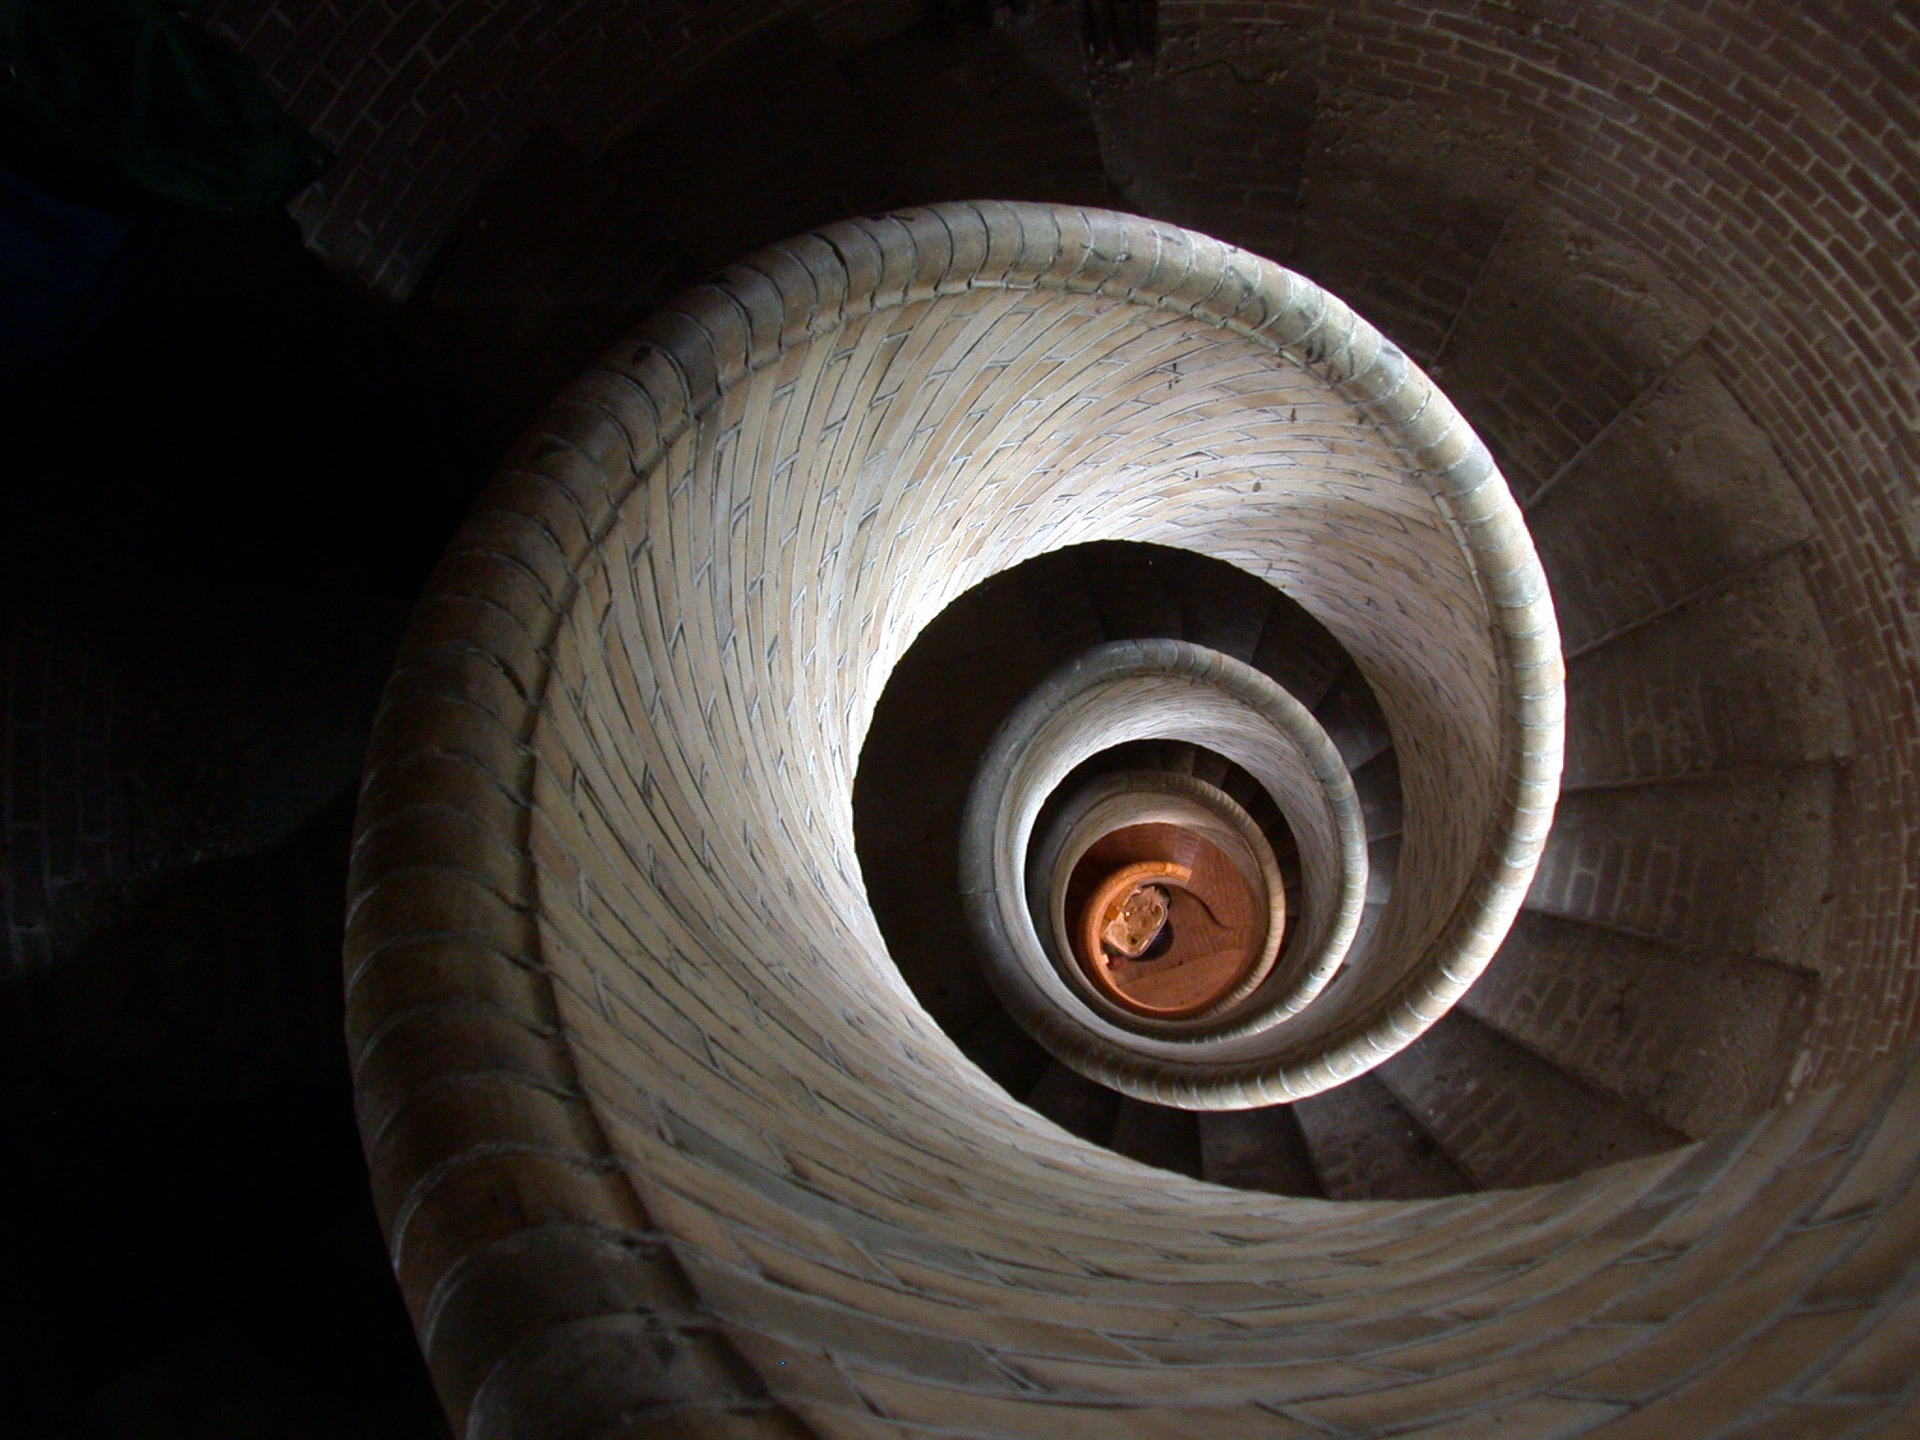
architecture, wood, wheel, spiral, stone, staircase, steps, tire, spiral staircase, circle, close up, stairs, spiral stairs, man made object